Giovanni Guzzo

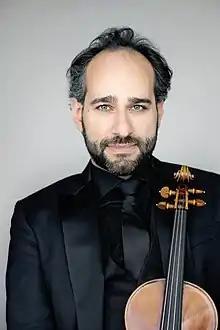
Giovanni Guzzo photo by ©Neda Navaee.jpg

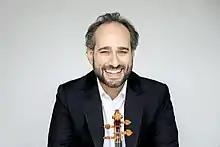
Giovanni Guzzo, photo by ©Neda Navaee

Giovanni Guzzo (born 1986 in Porlamar, Margarita Island, Venezuela) is a Venezuelan violinist.